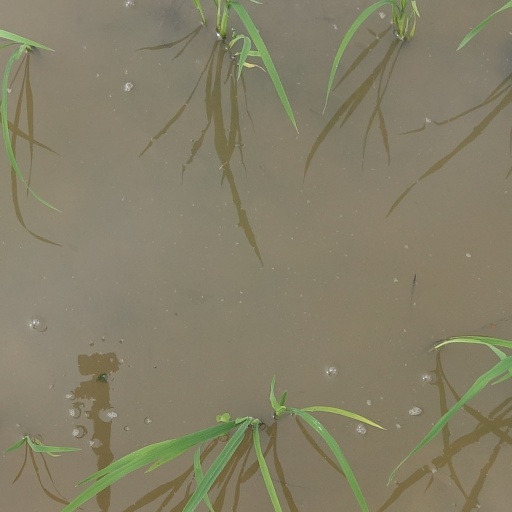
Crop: rice